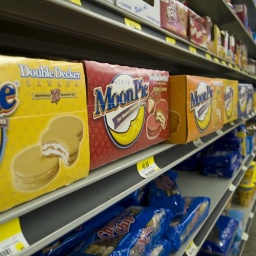
lookout mountain. dad showed up with a whole box in the car already.